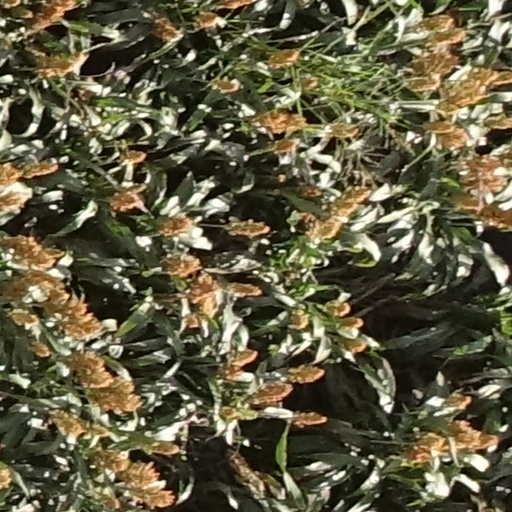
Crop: sorghum